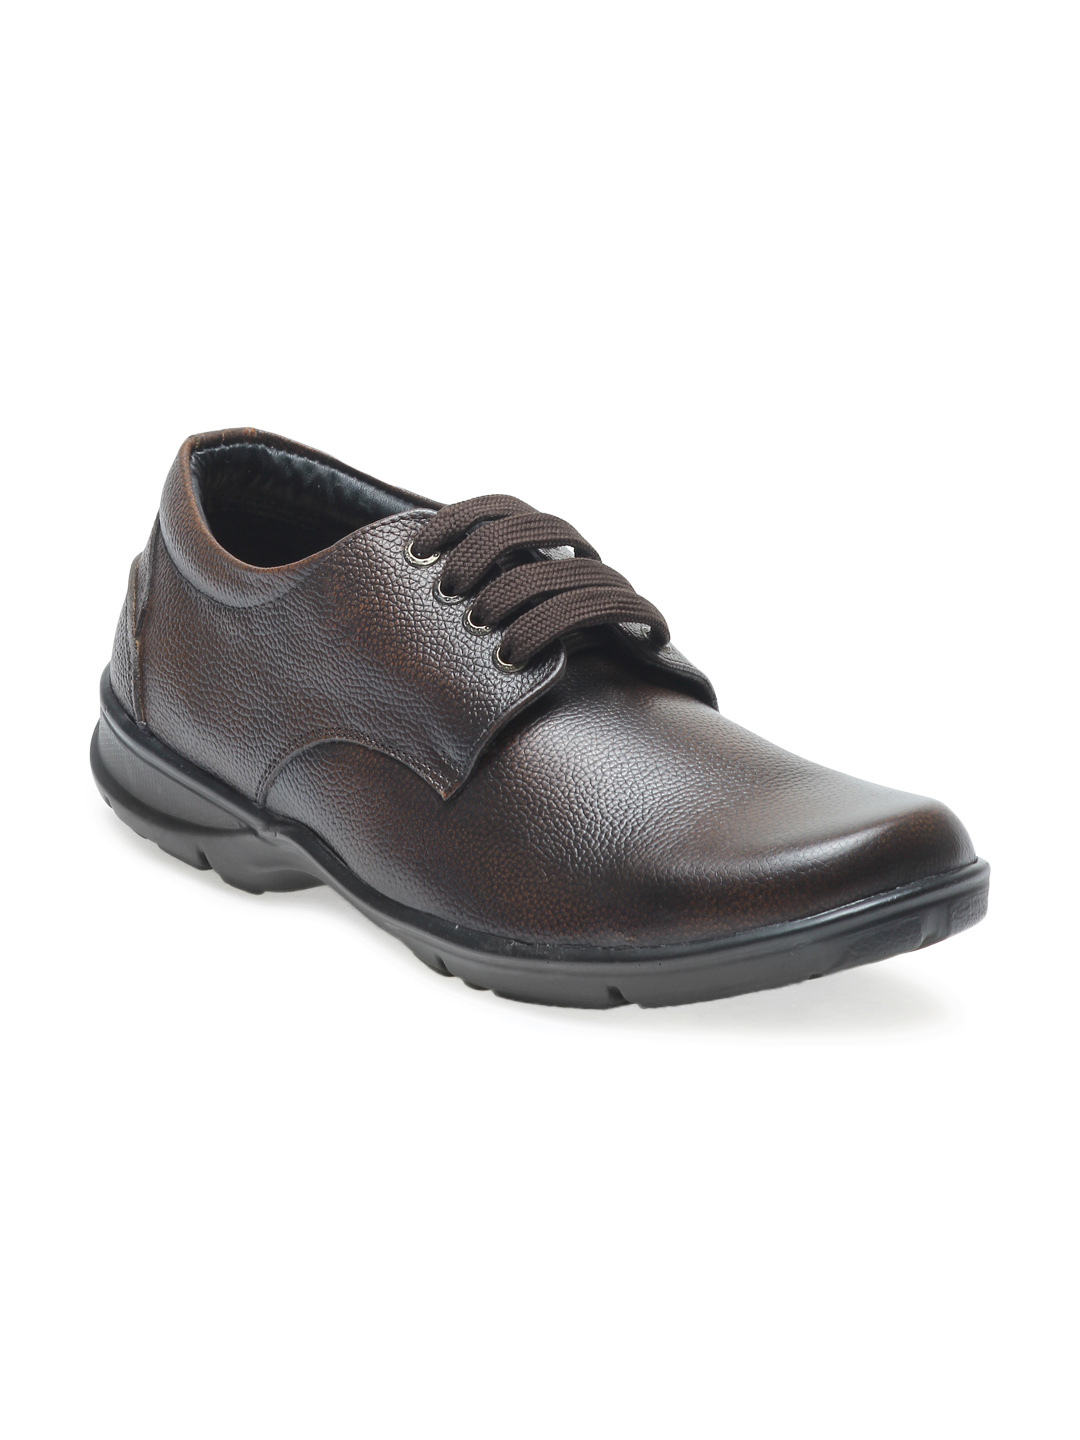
Numero Uno Men Brown Formal Shoes
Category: Footwear / Shoes / Formal Shoes
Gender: Men
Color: Brown
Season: Summer 2012
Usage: Formal